Treasure Girl

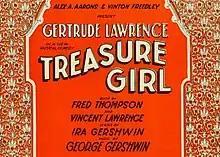

Treasure Girl is a 1928 American musical with a book by Fred Thompson and Vincent Lawrence, music by George Gershwin and lyrics by Ira Gershwin. The musical's best-known song is "(I've Got a) Crush on You", which has been recorded by a number of artists, including Frank Sinatra.